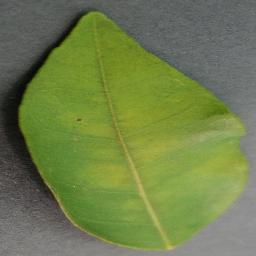
Label: Orange___Haunglongbing_(Citrus_greening)